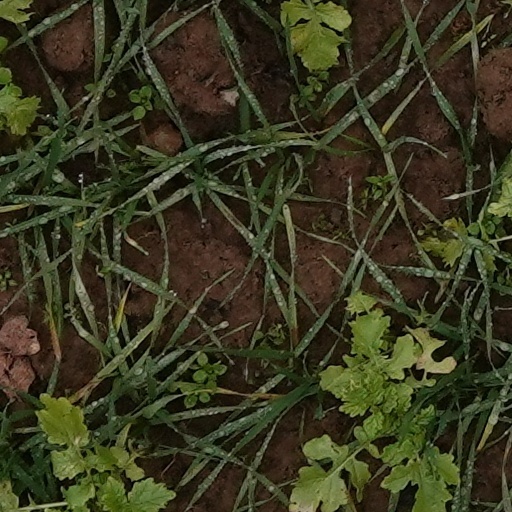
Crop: wheat